The Dictionary of Fashionable Nonsense

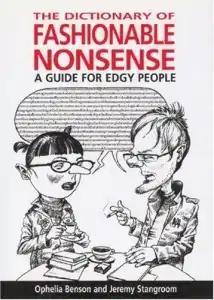
Cover of the first edition

The Dictionary of Fashionable Nonsense: A Guide for Edgy People is a 2006 book by Ophelia Benson and Jeremy Stangroom.